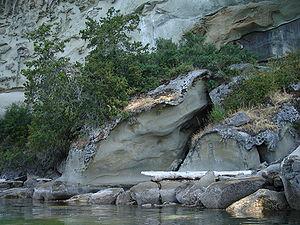
L'île Valdes est une île des îles Gulf dans le Détroit de Géorgie en Colombie-Britannique.